Joymoti (1935 film)

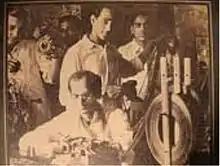
Joymati during production

According to Natasurya Phani Sarma, who played a key role in the film, Chitraban was not merely a studio, but a film-training institute in itself. Apart from the acting, Jyoti Prasad also taught his actors certain film-making techniques—such as developing, processing, printing, and editing—and shared with them his knowledge of various film shots like mixed shot, fade out, zoom, dissolve, back projection, and model shooting. The 17th-century costumes used in the film were designed by Jyoti Prasad.